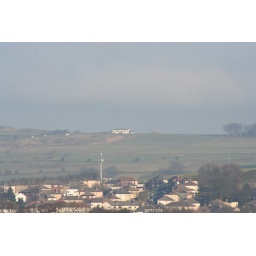
The white building in the distance is The Royalty pub, on the Chevin hill high above Otley